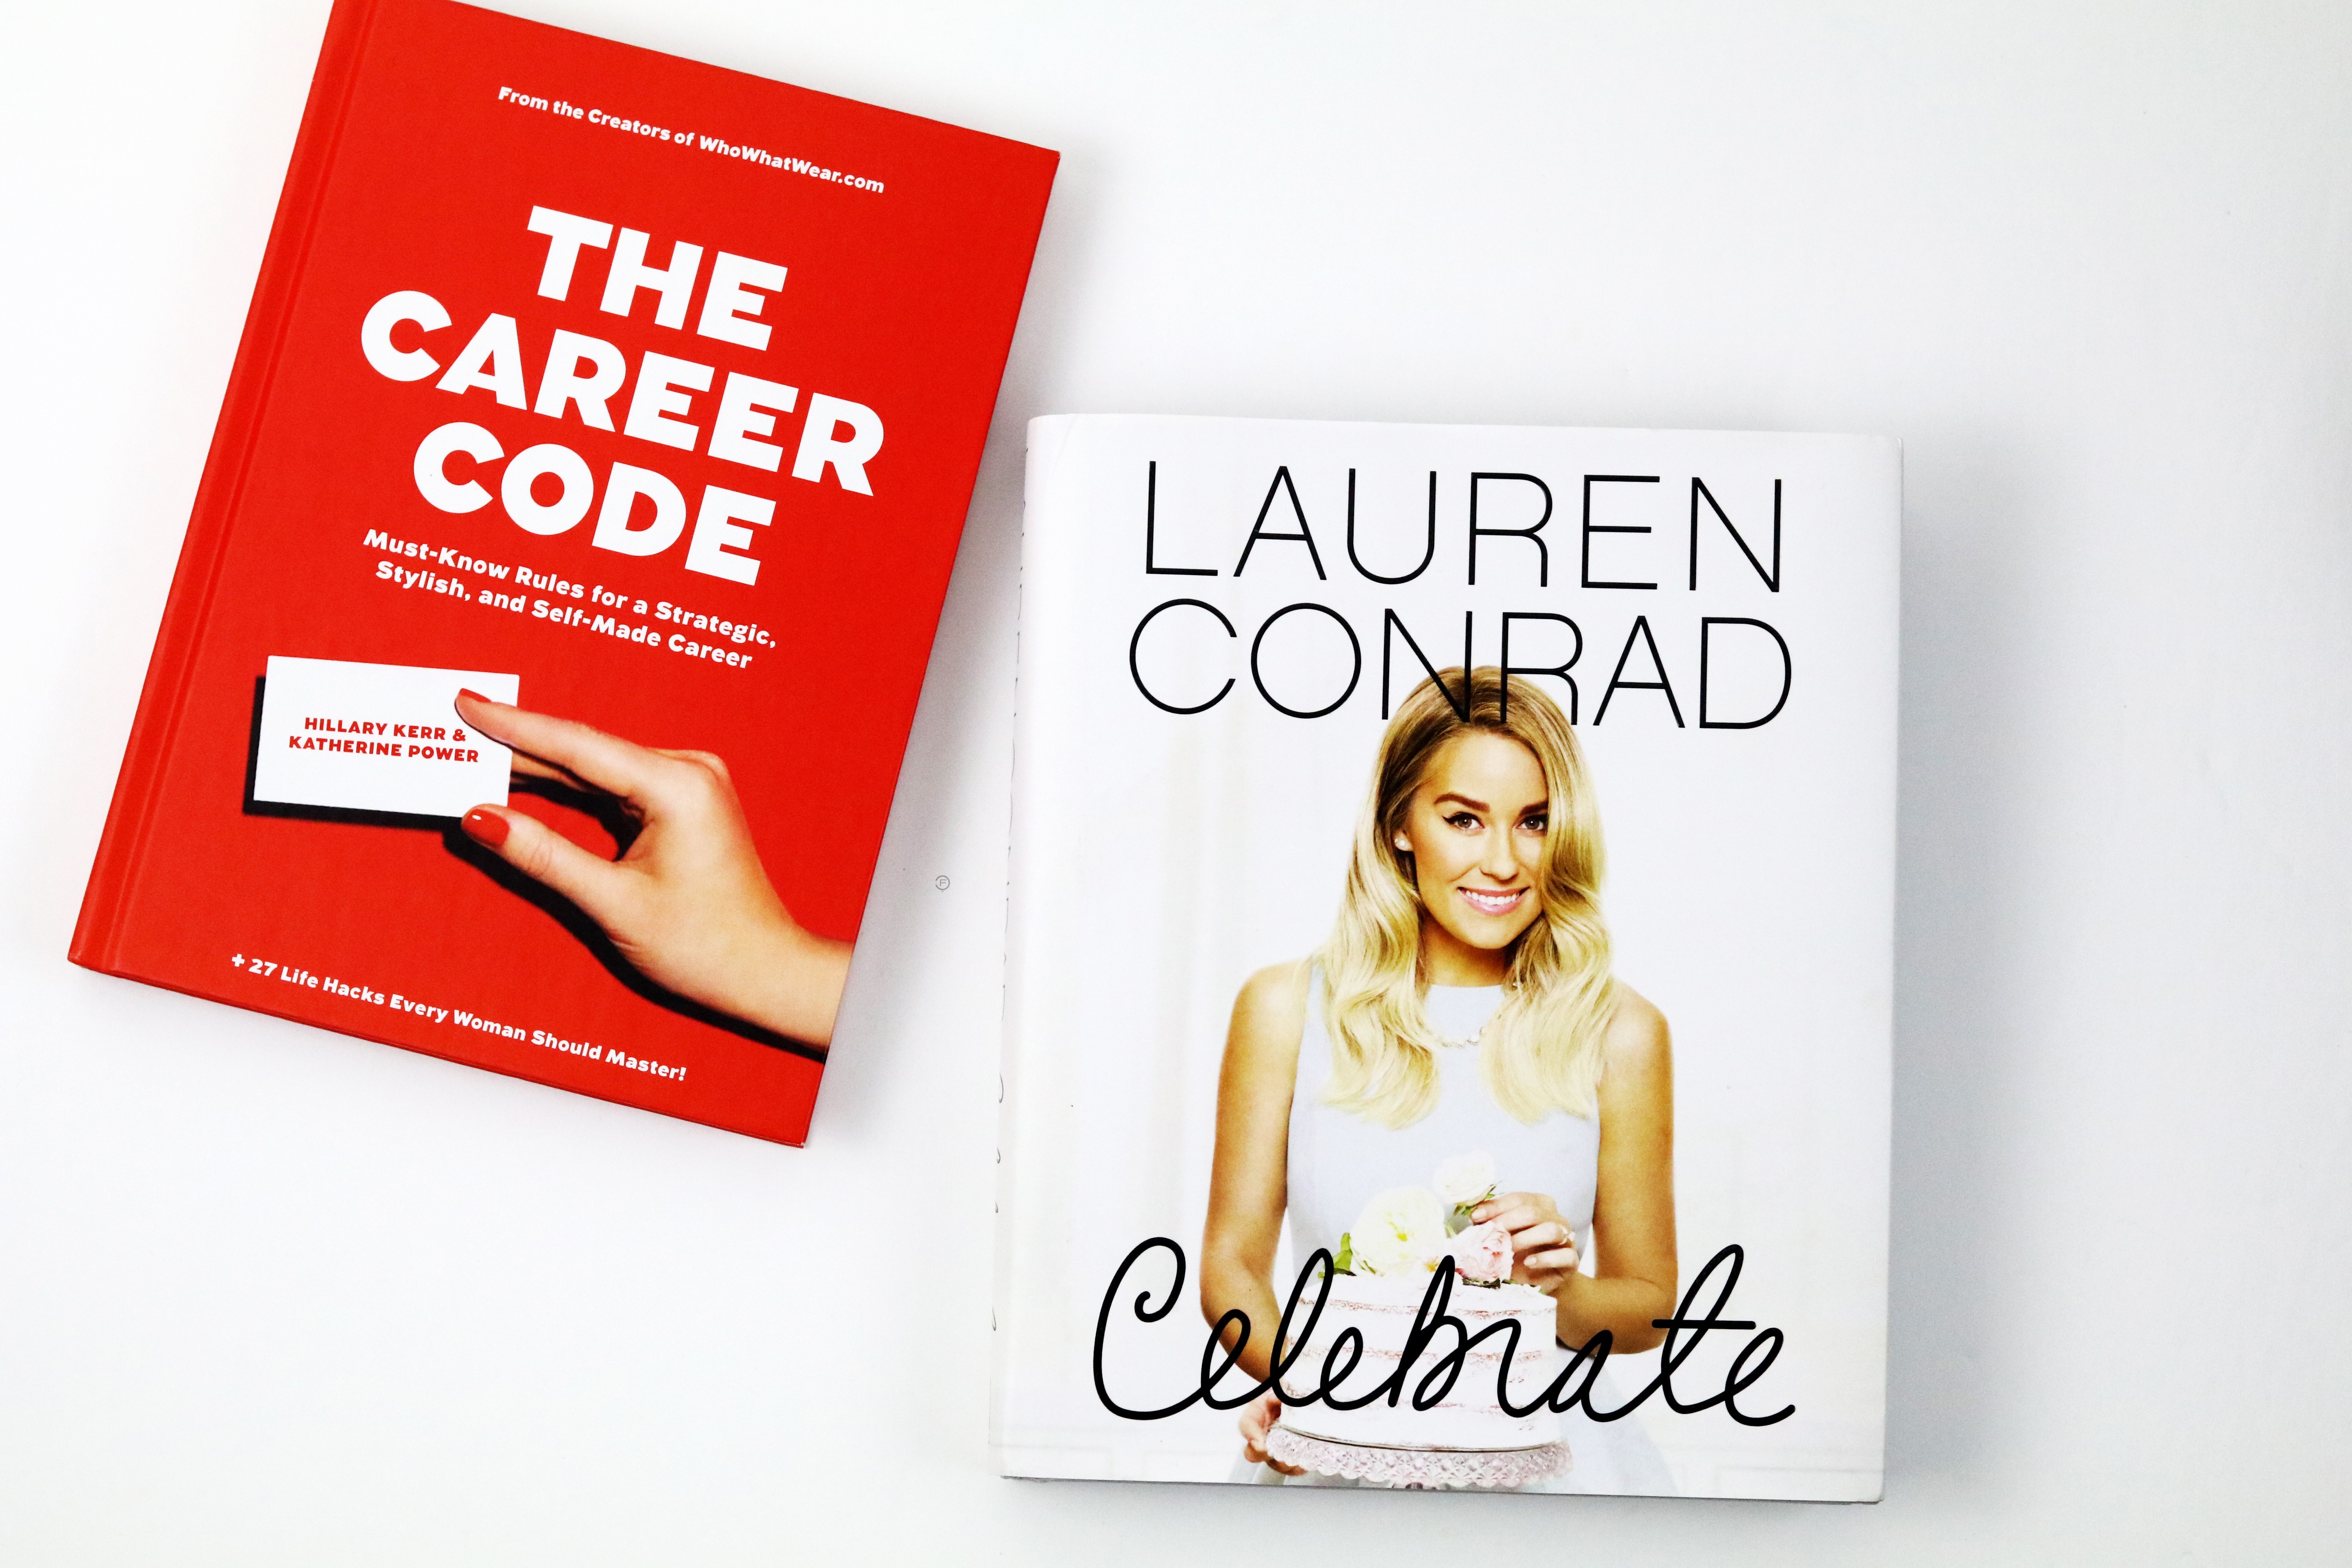
advertising, brand, product, font, illustration, text, graphic design